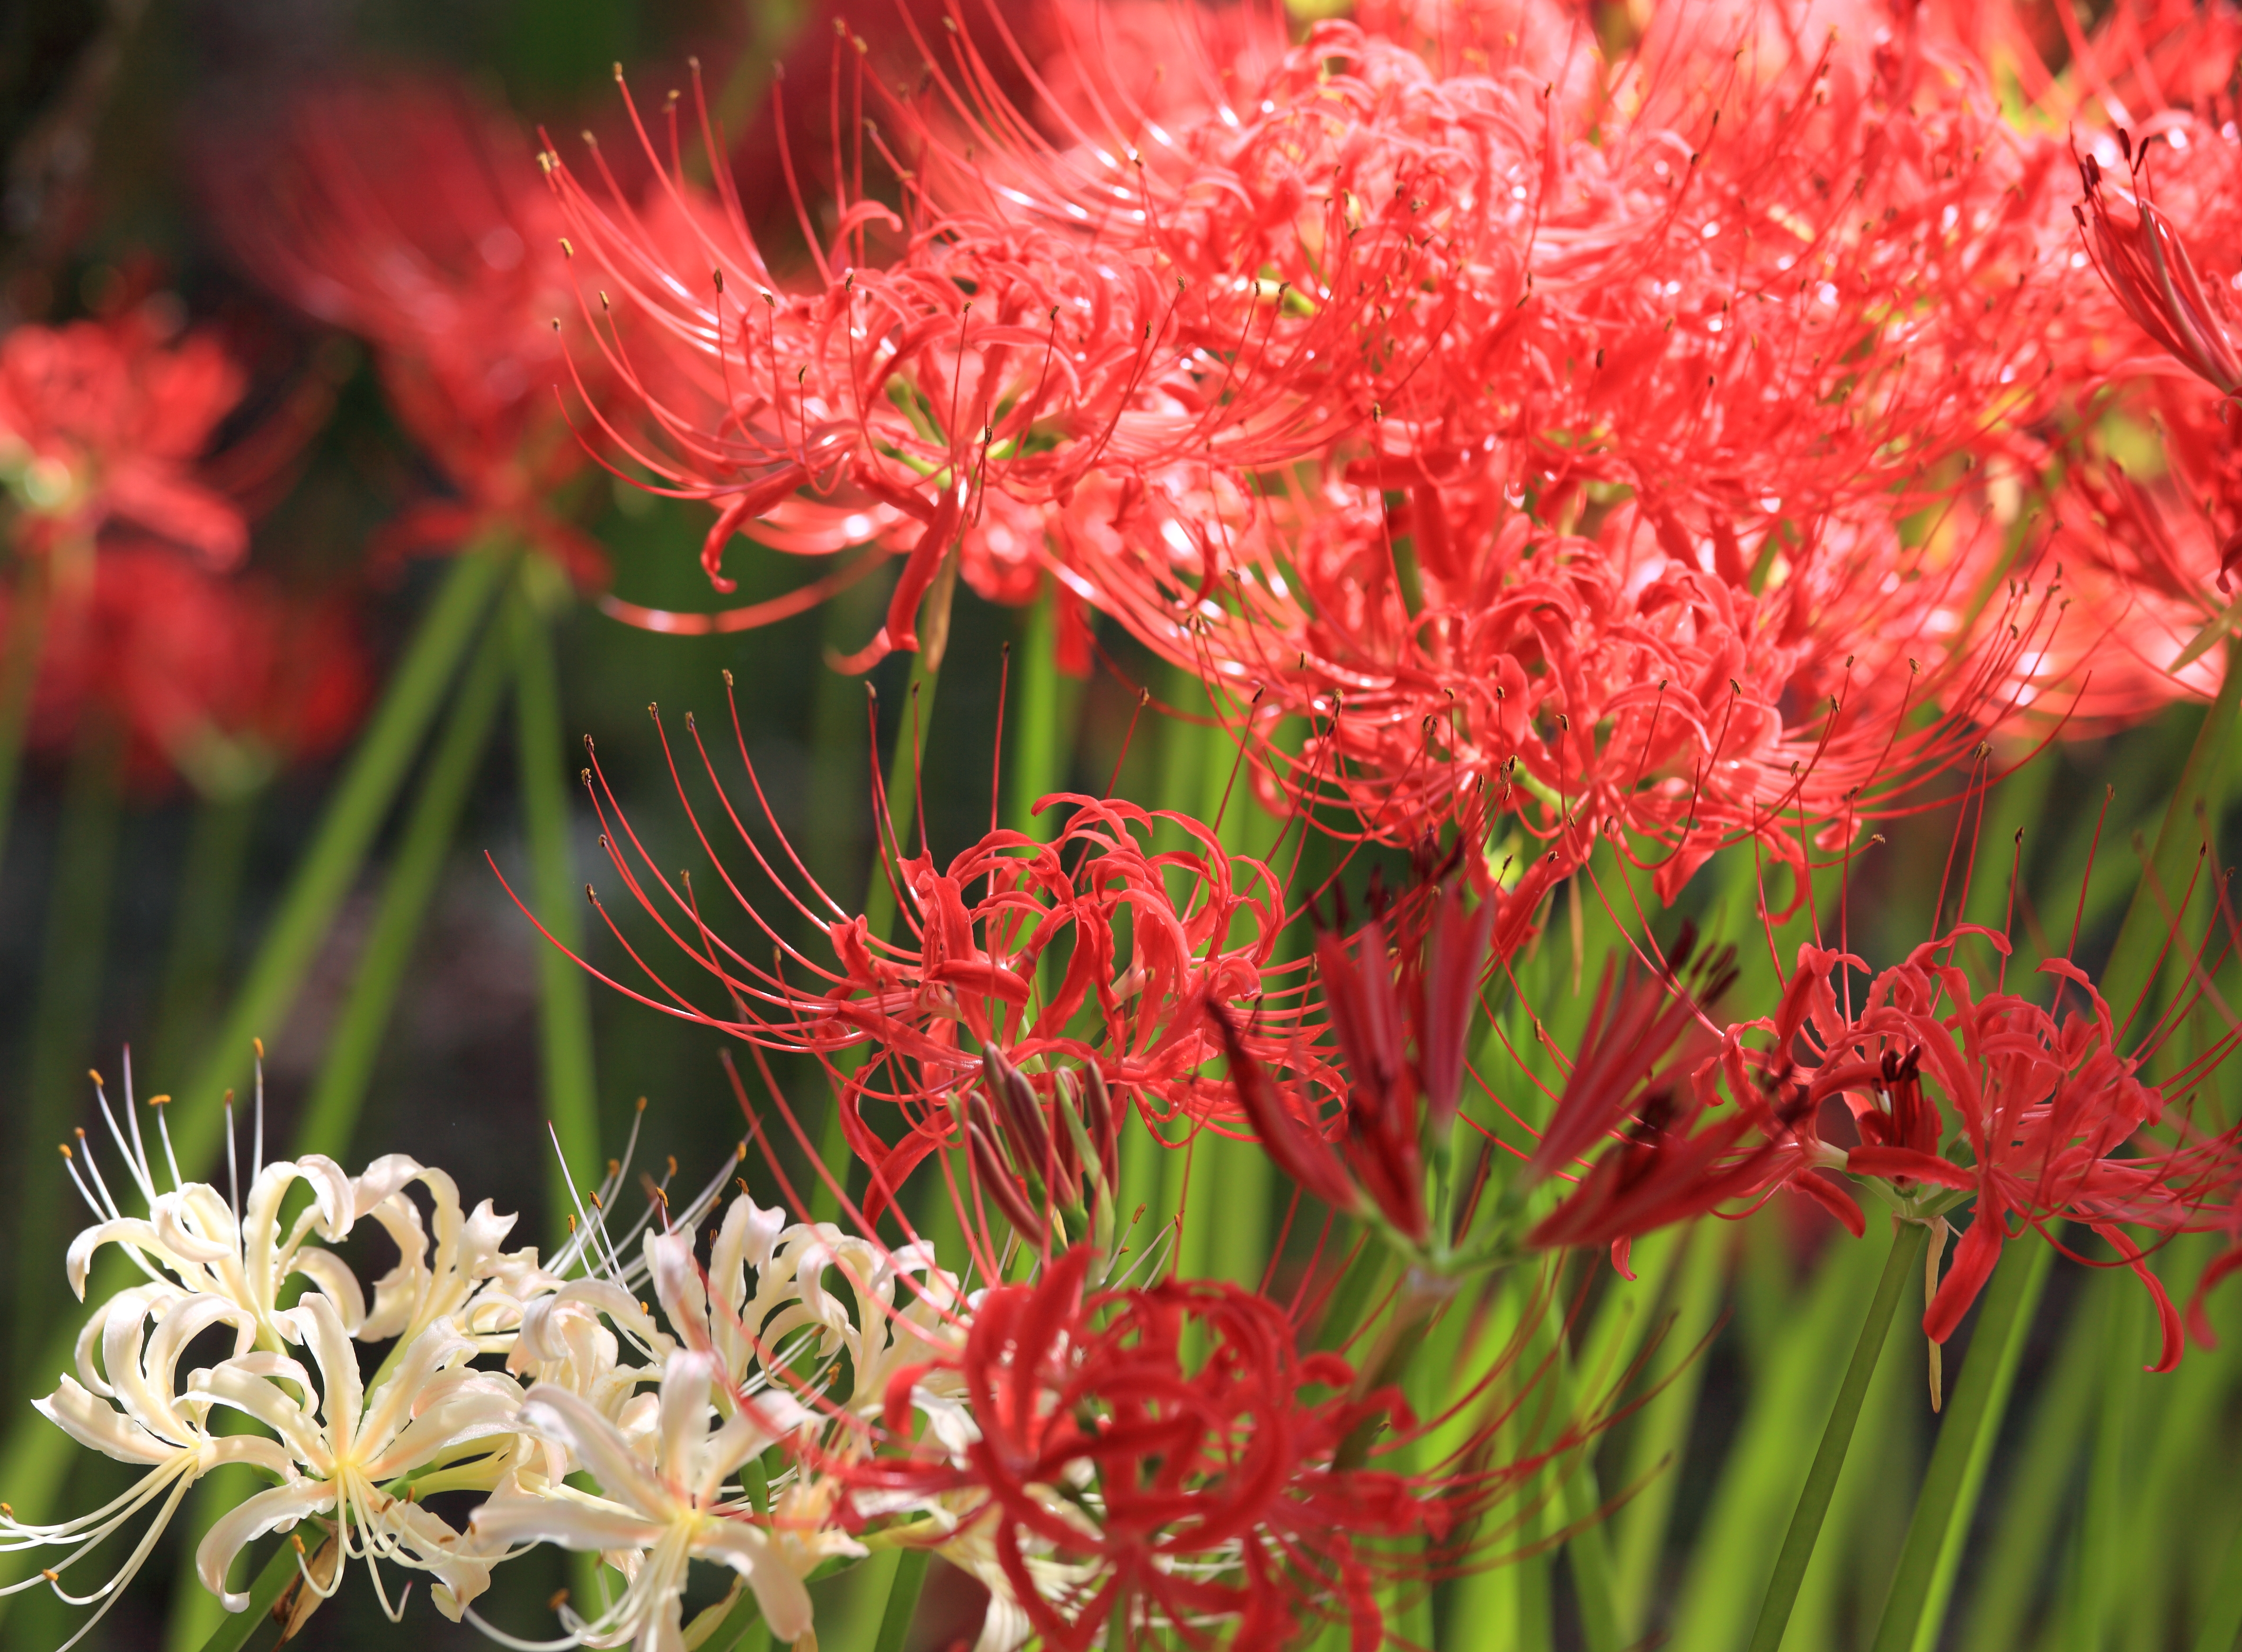
tree, blossom, plant, leaf, flower, high, botany, flora, wildflower, shrub, 5d, hires, radiata, markii, hi, res, resolution, saitama, lycoris, redspiderlily, hidaka, kinchakuda, macro photography, flowering plant, grevillea, woody plant, land plant, castilleja